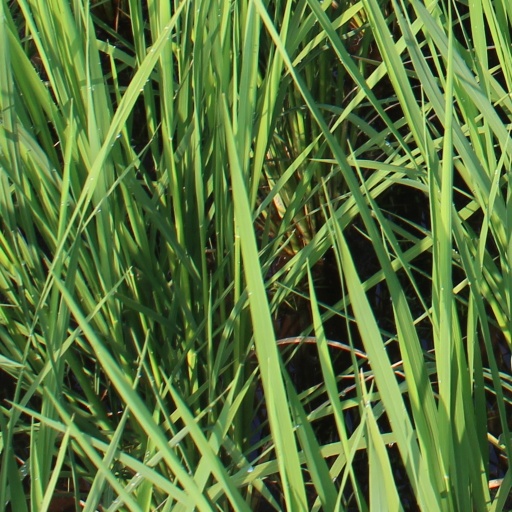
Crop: rice